Vevy

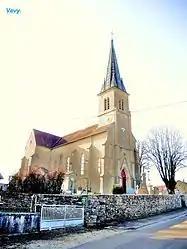
The church in Vevy

Vevy is a commune in the Jura department in the Bourgogne-Franche-Comté region in eastern France.